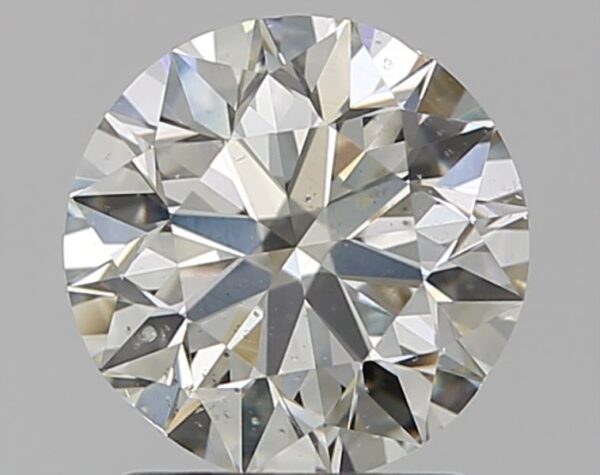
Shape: round
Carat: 1.5
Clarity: SI1
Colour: J
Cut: EX
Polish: EX
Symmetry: VG
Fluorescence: M
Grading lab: GIA
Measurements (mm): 7.18 x 7.28 x 4.58